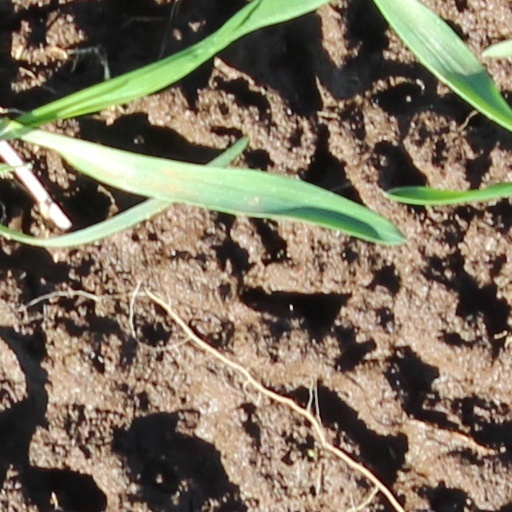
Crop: wheat